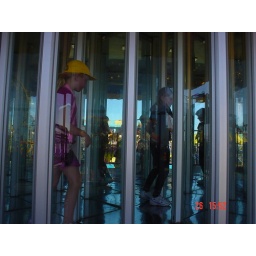
Taty in the house of mirrors